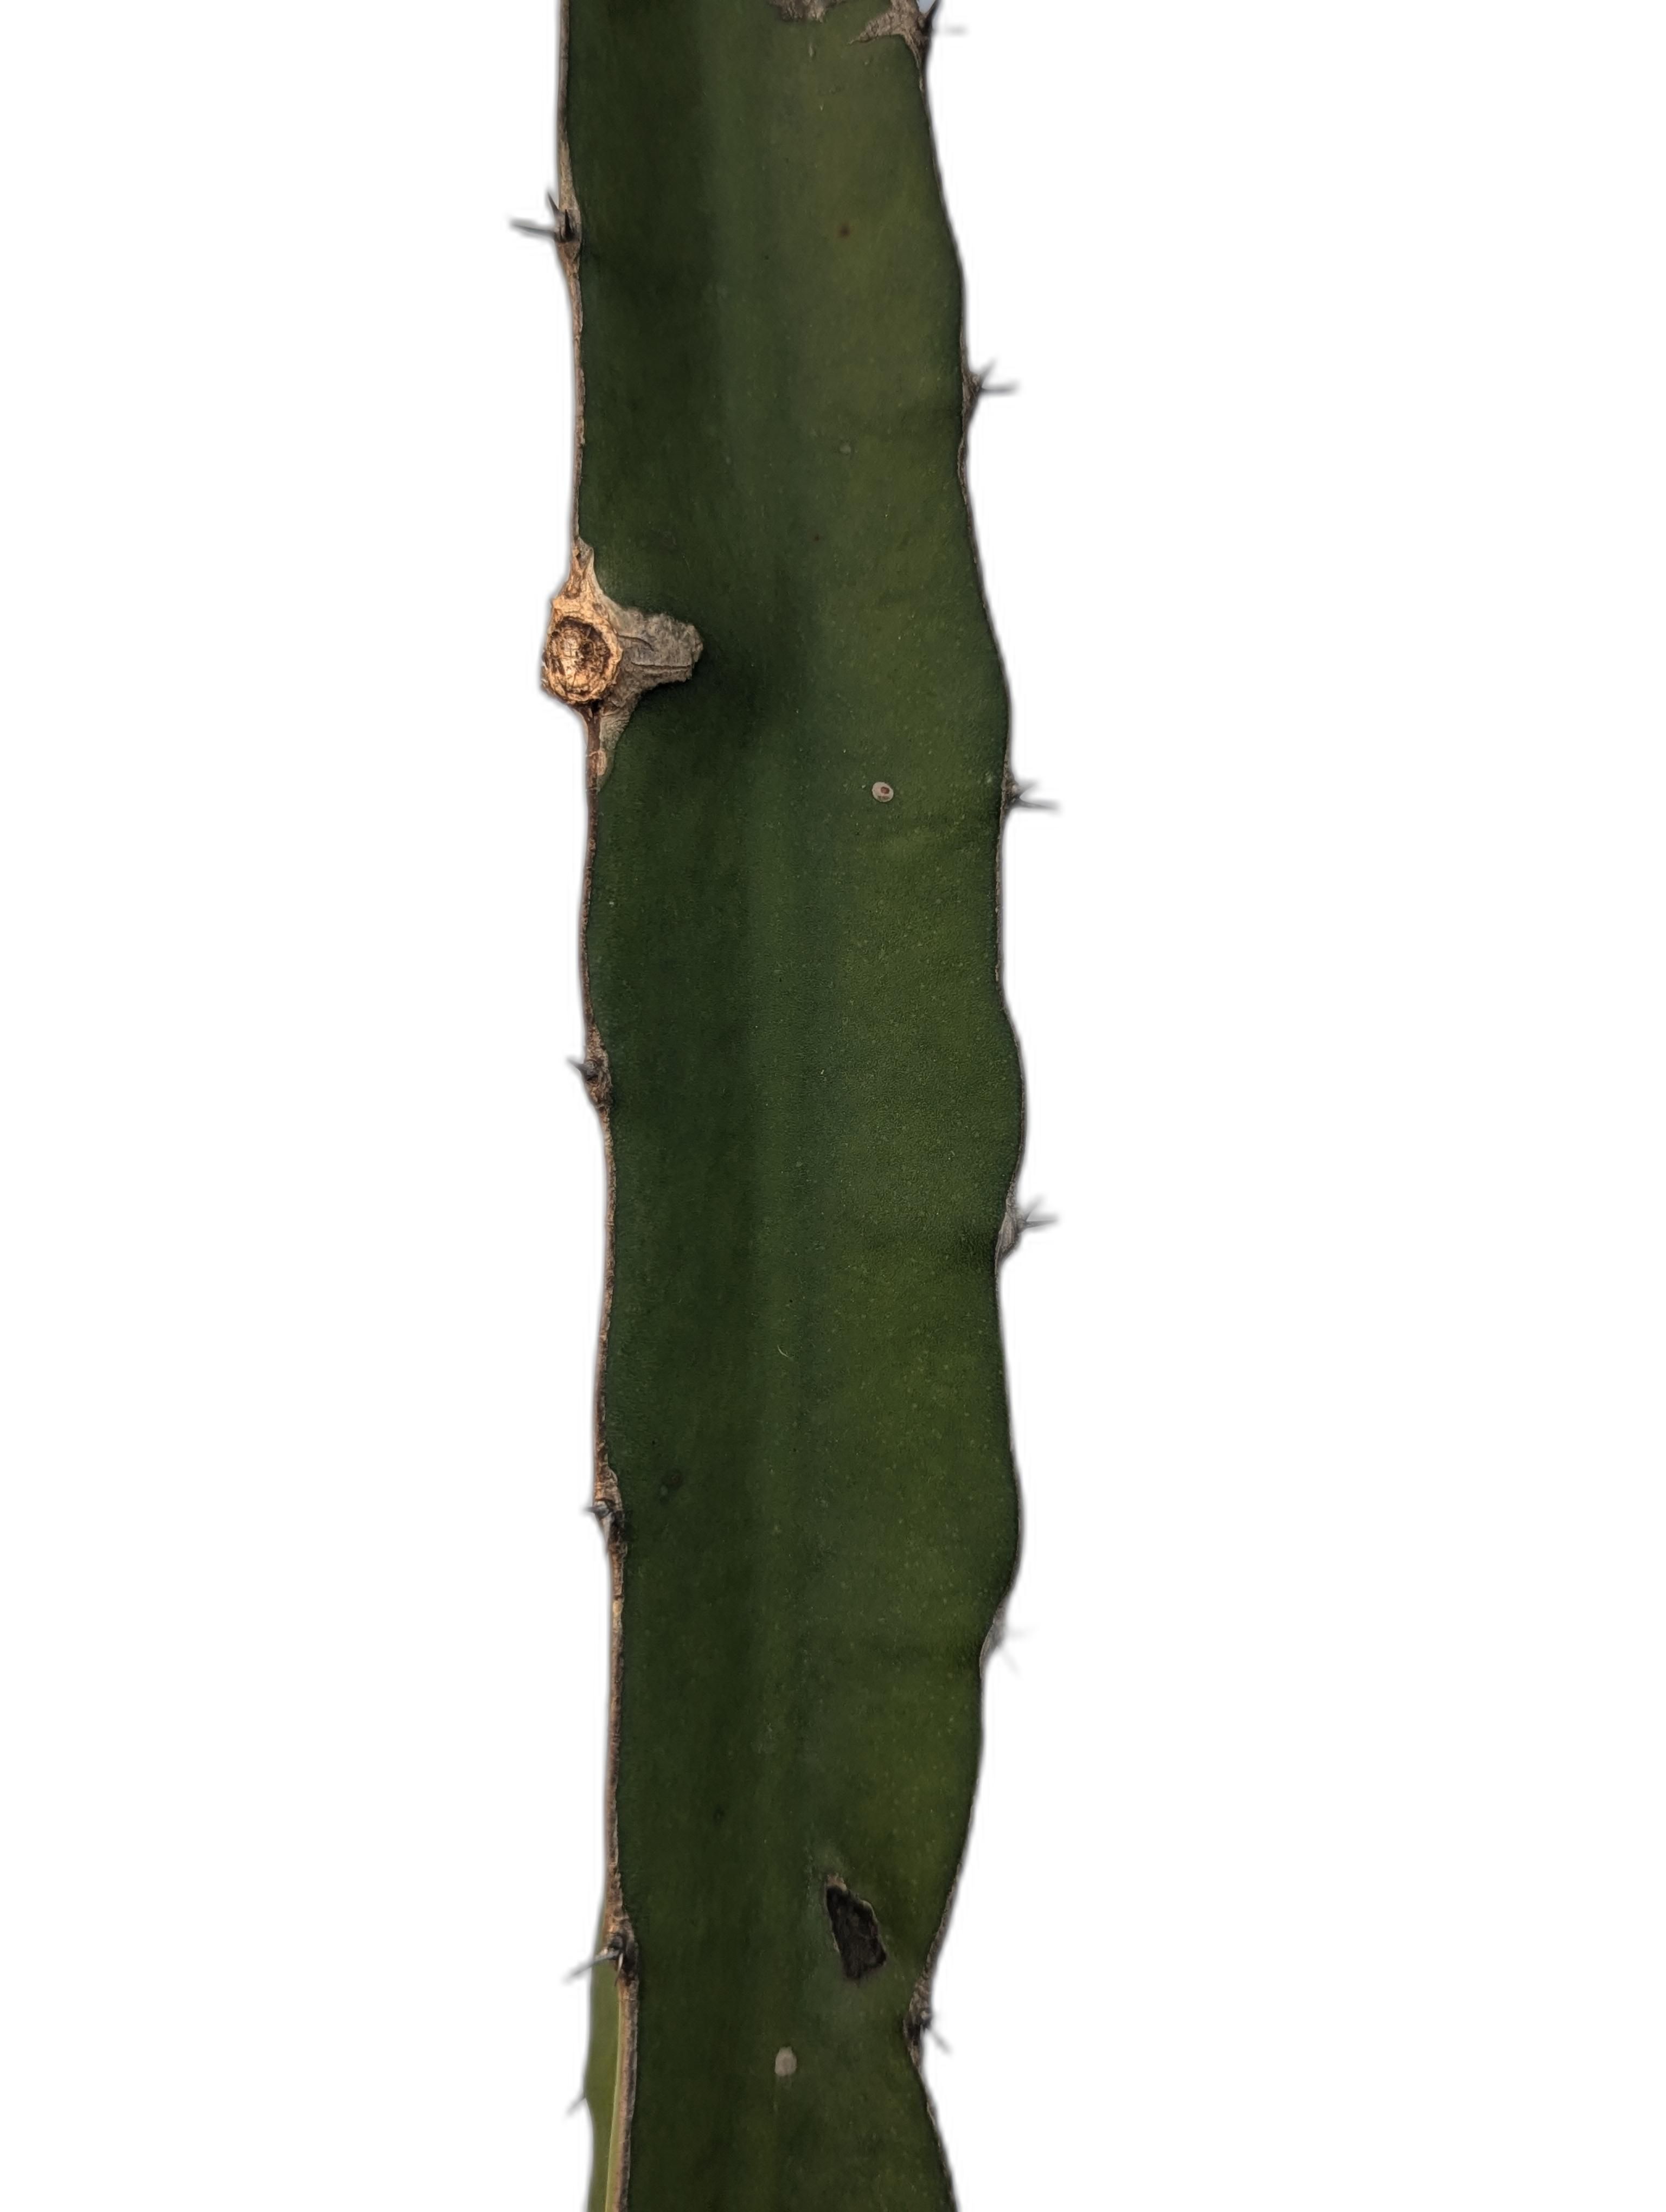
Label: Good leaf